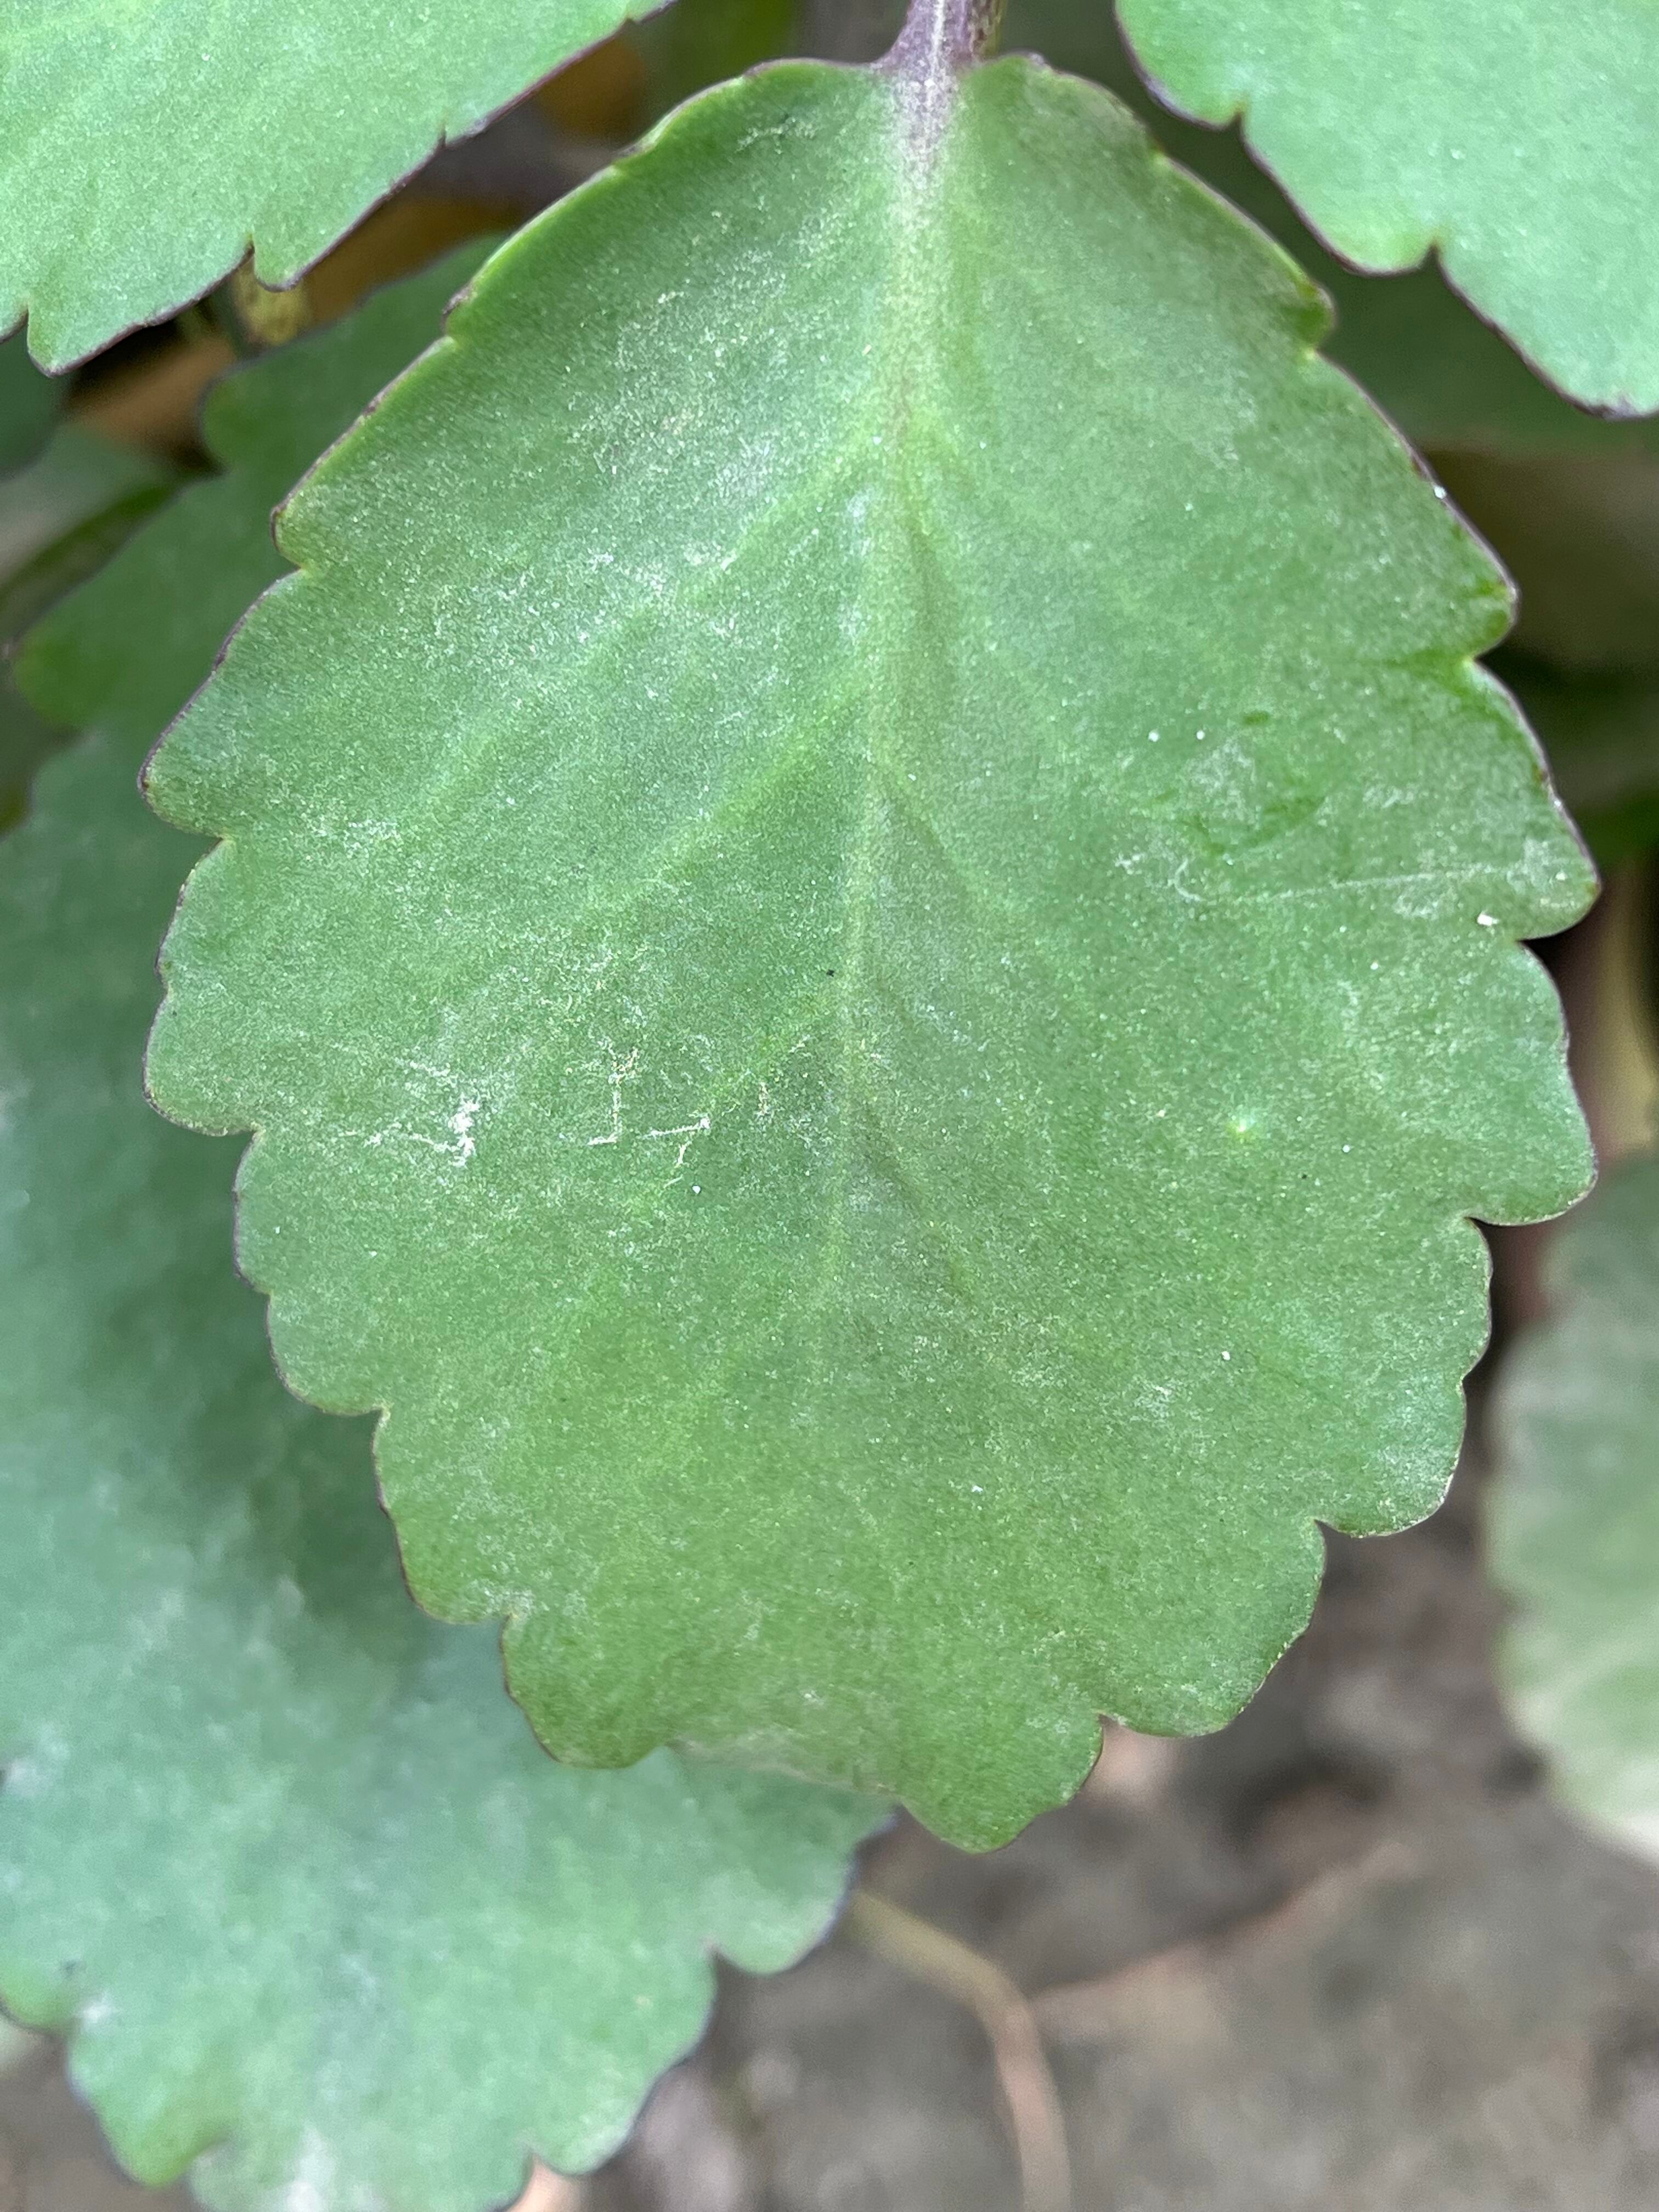
Plant species: kalanchoe-pinnata